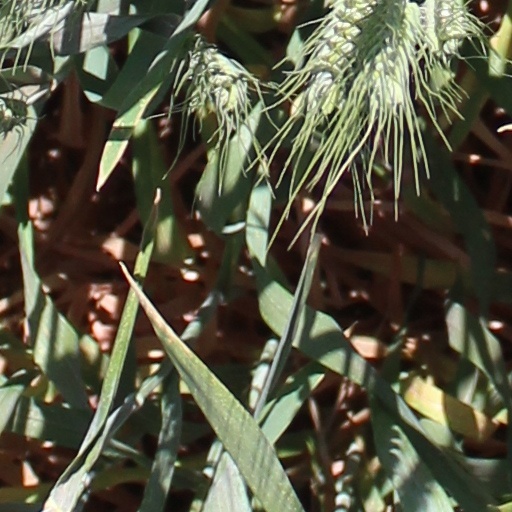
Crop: wheat